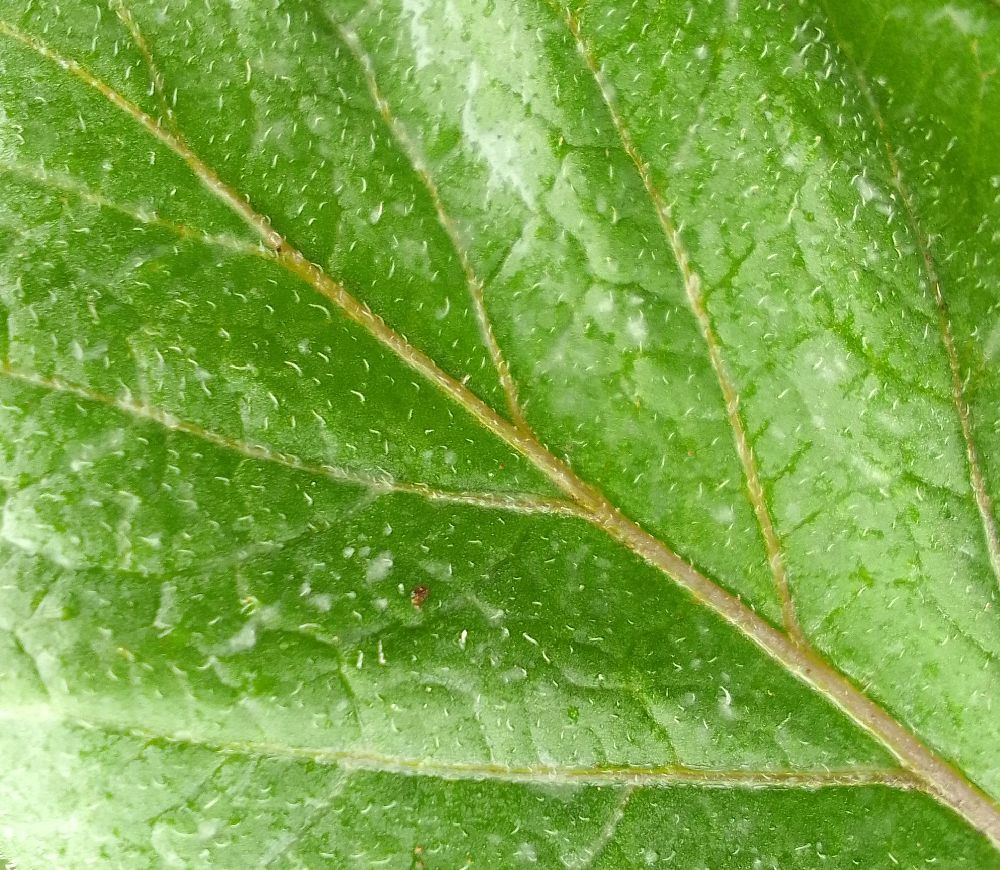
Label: Healthy